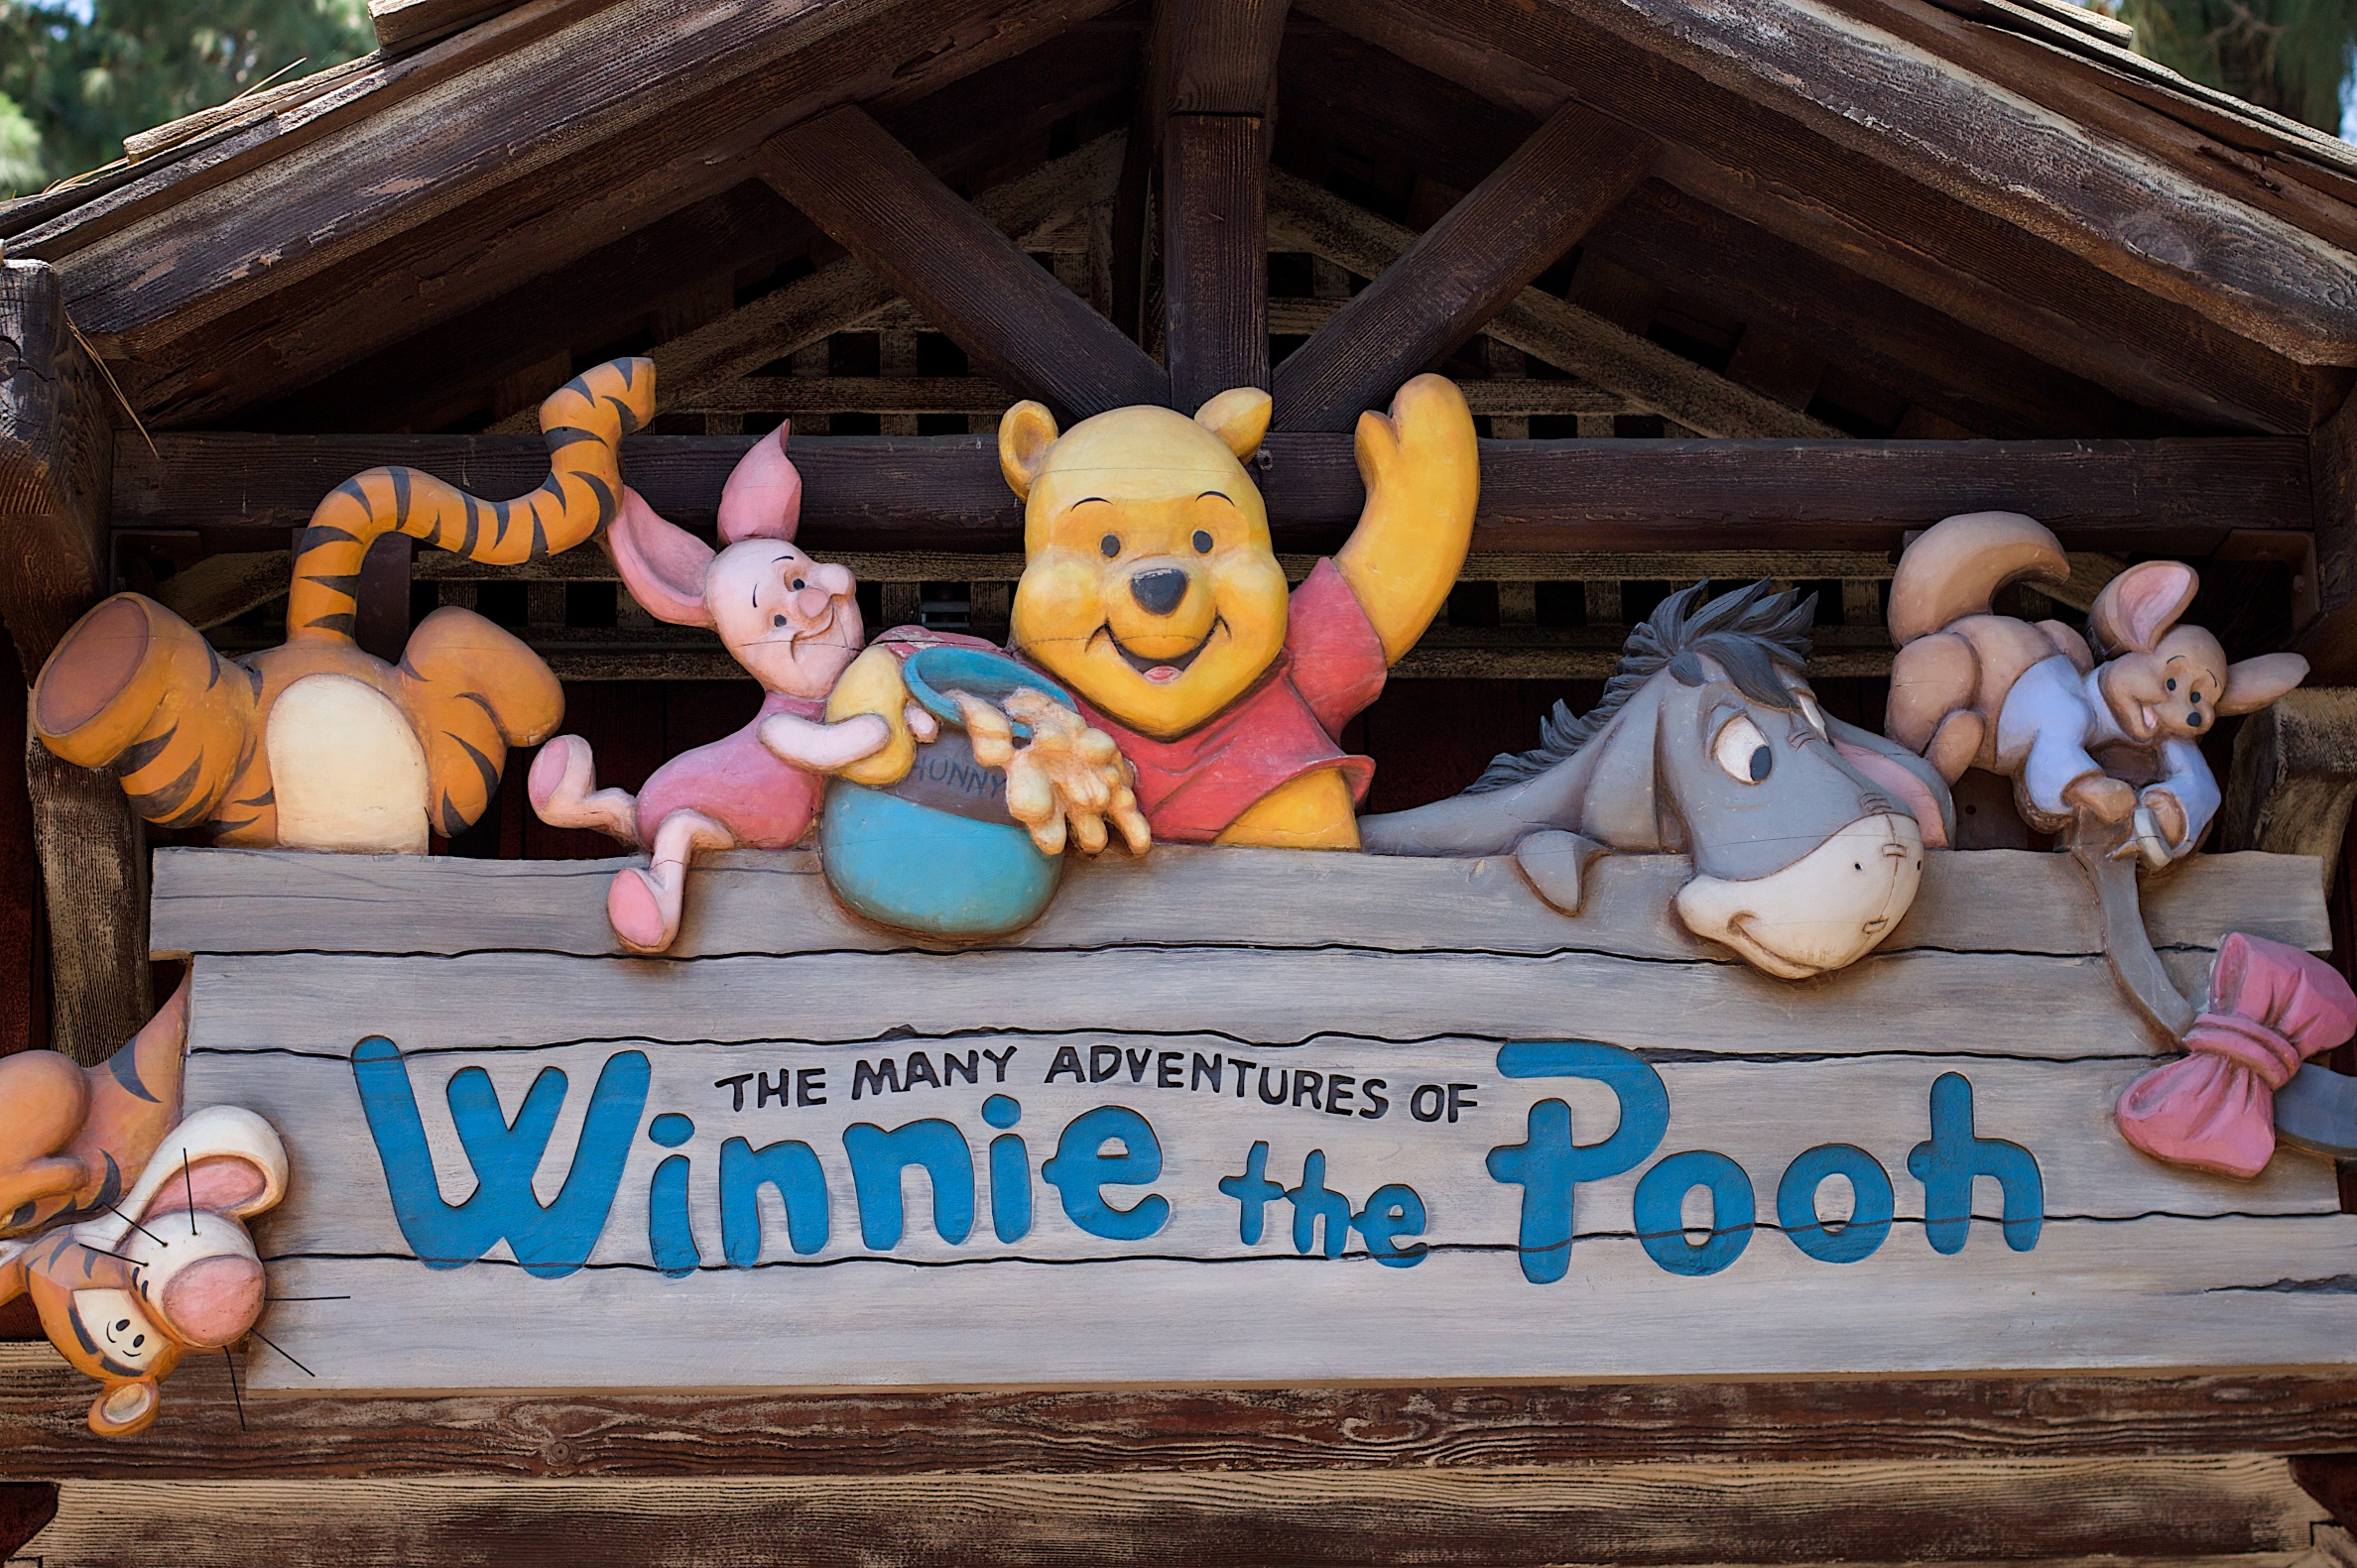
vacation, amusement park, park, disney, resort, walt disney world